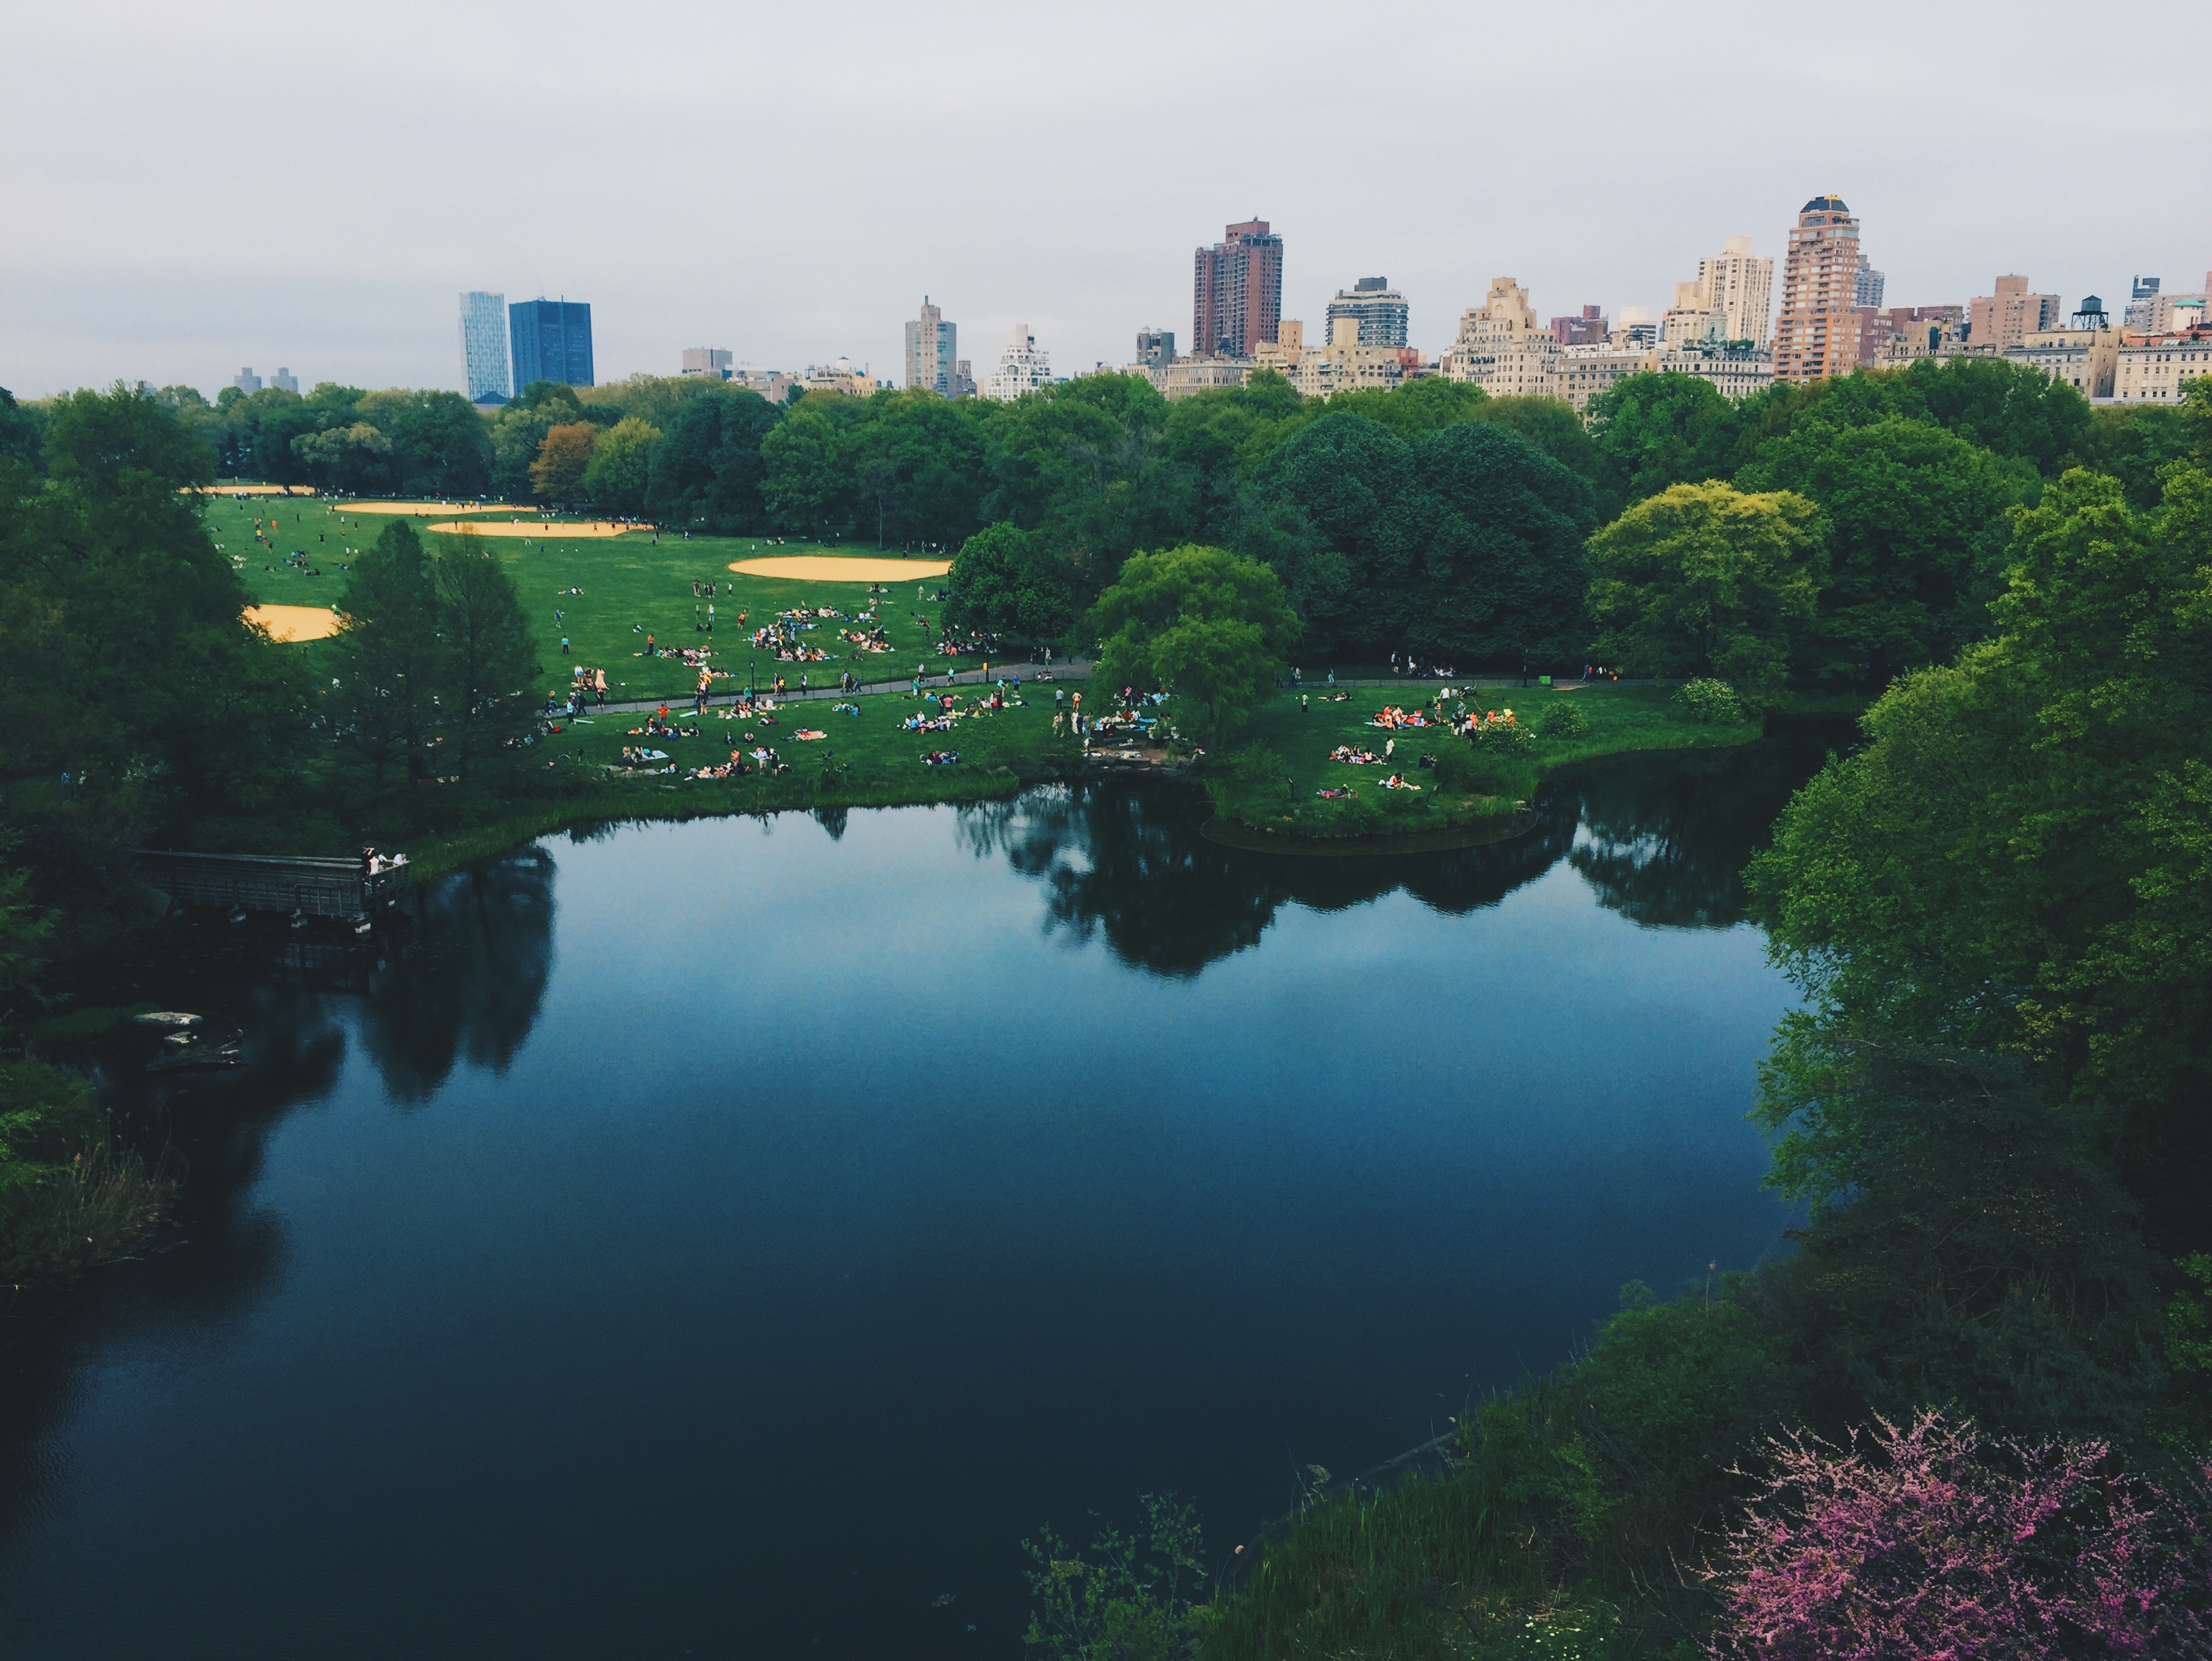
landscape, tree, water, nature, skyline, hill, flower, lake, city, river, dusk, pond, reflection, park, reservoir, waterway, aerial photography, woody plant